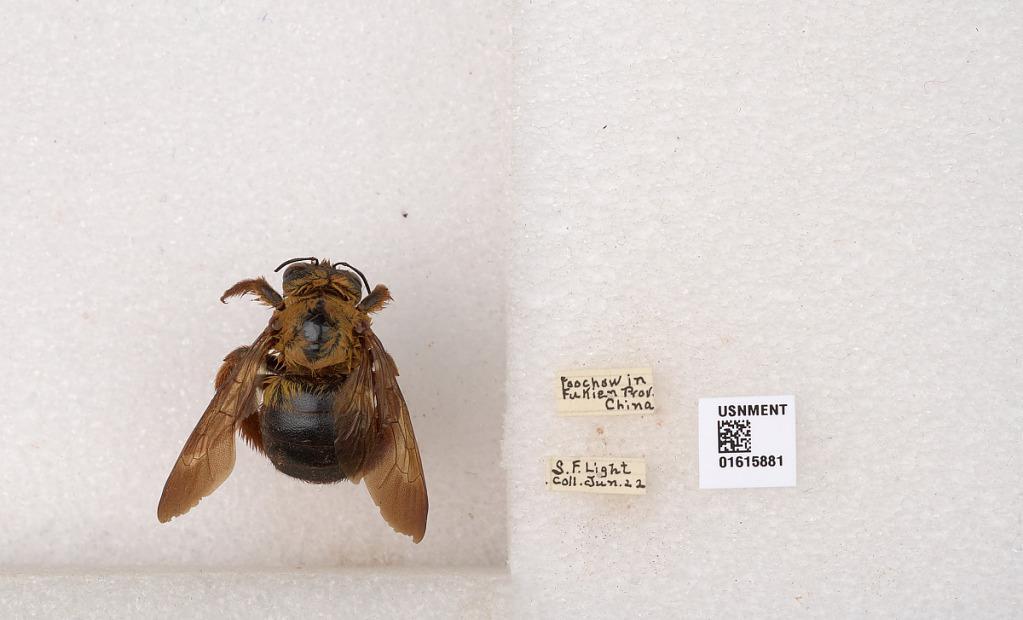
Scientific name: Xylocopa (Koptortosoma) sinensis Smith
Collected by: S. Light
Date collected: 1922-6-1
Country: China
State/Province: Fujian
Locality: Foochow